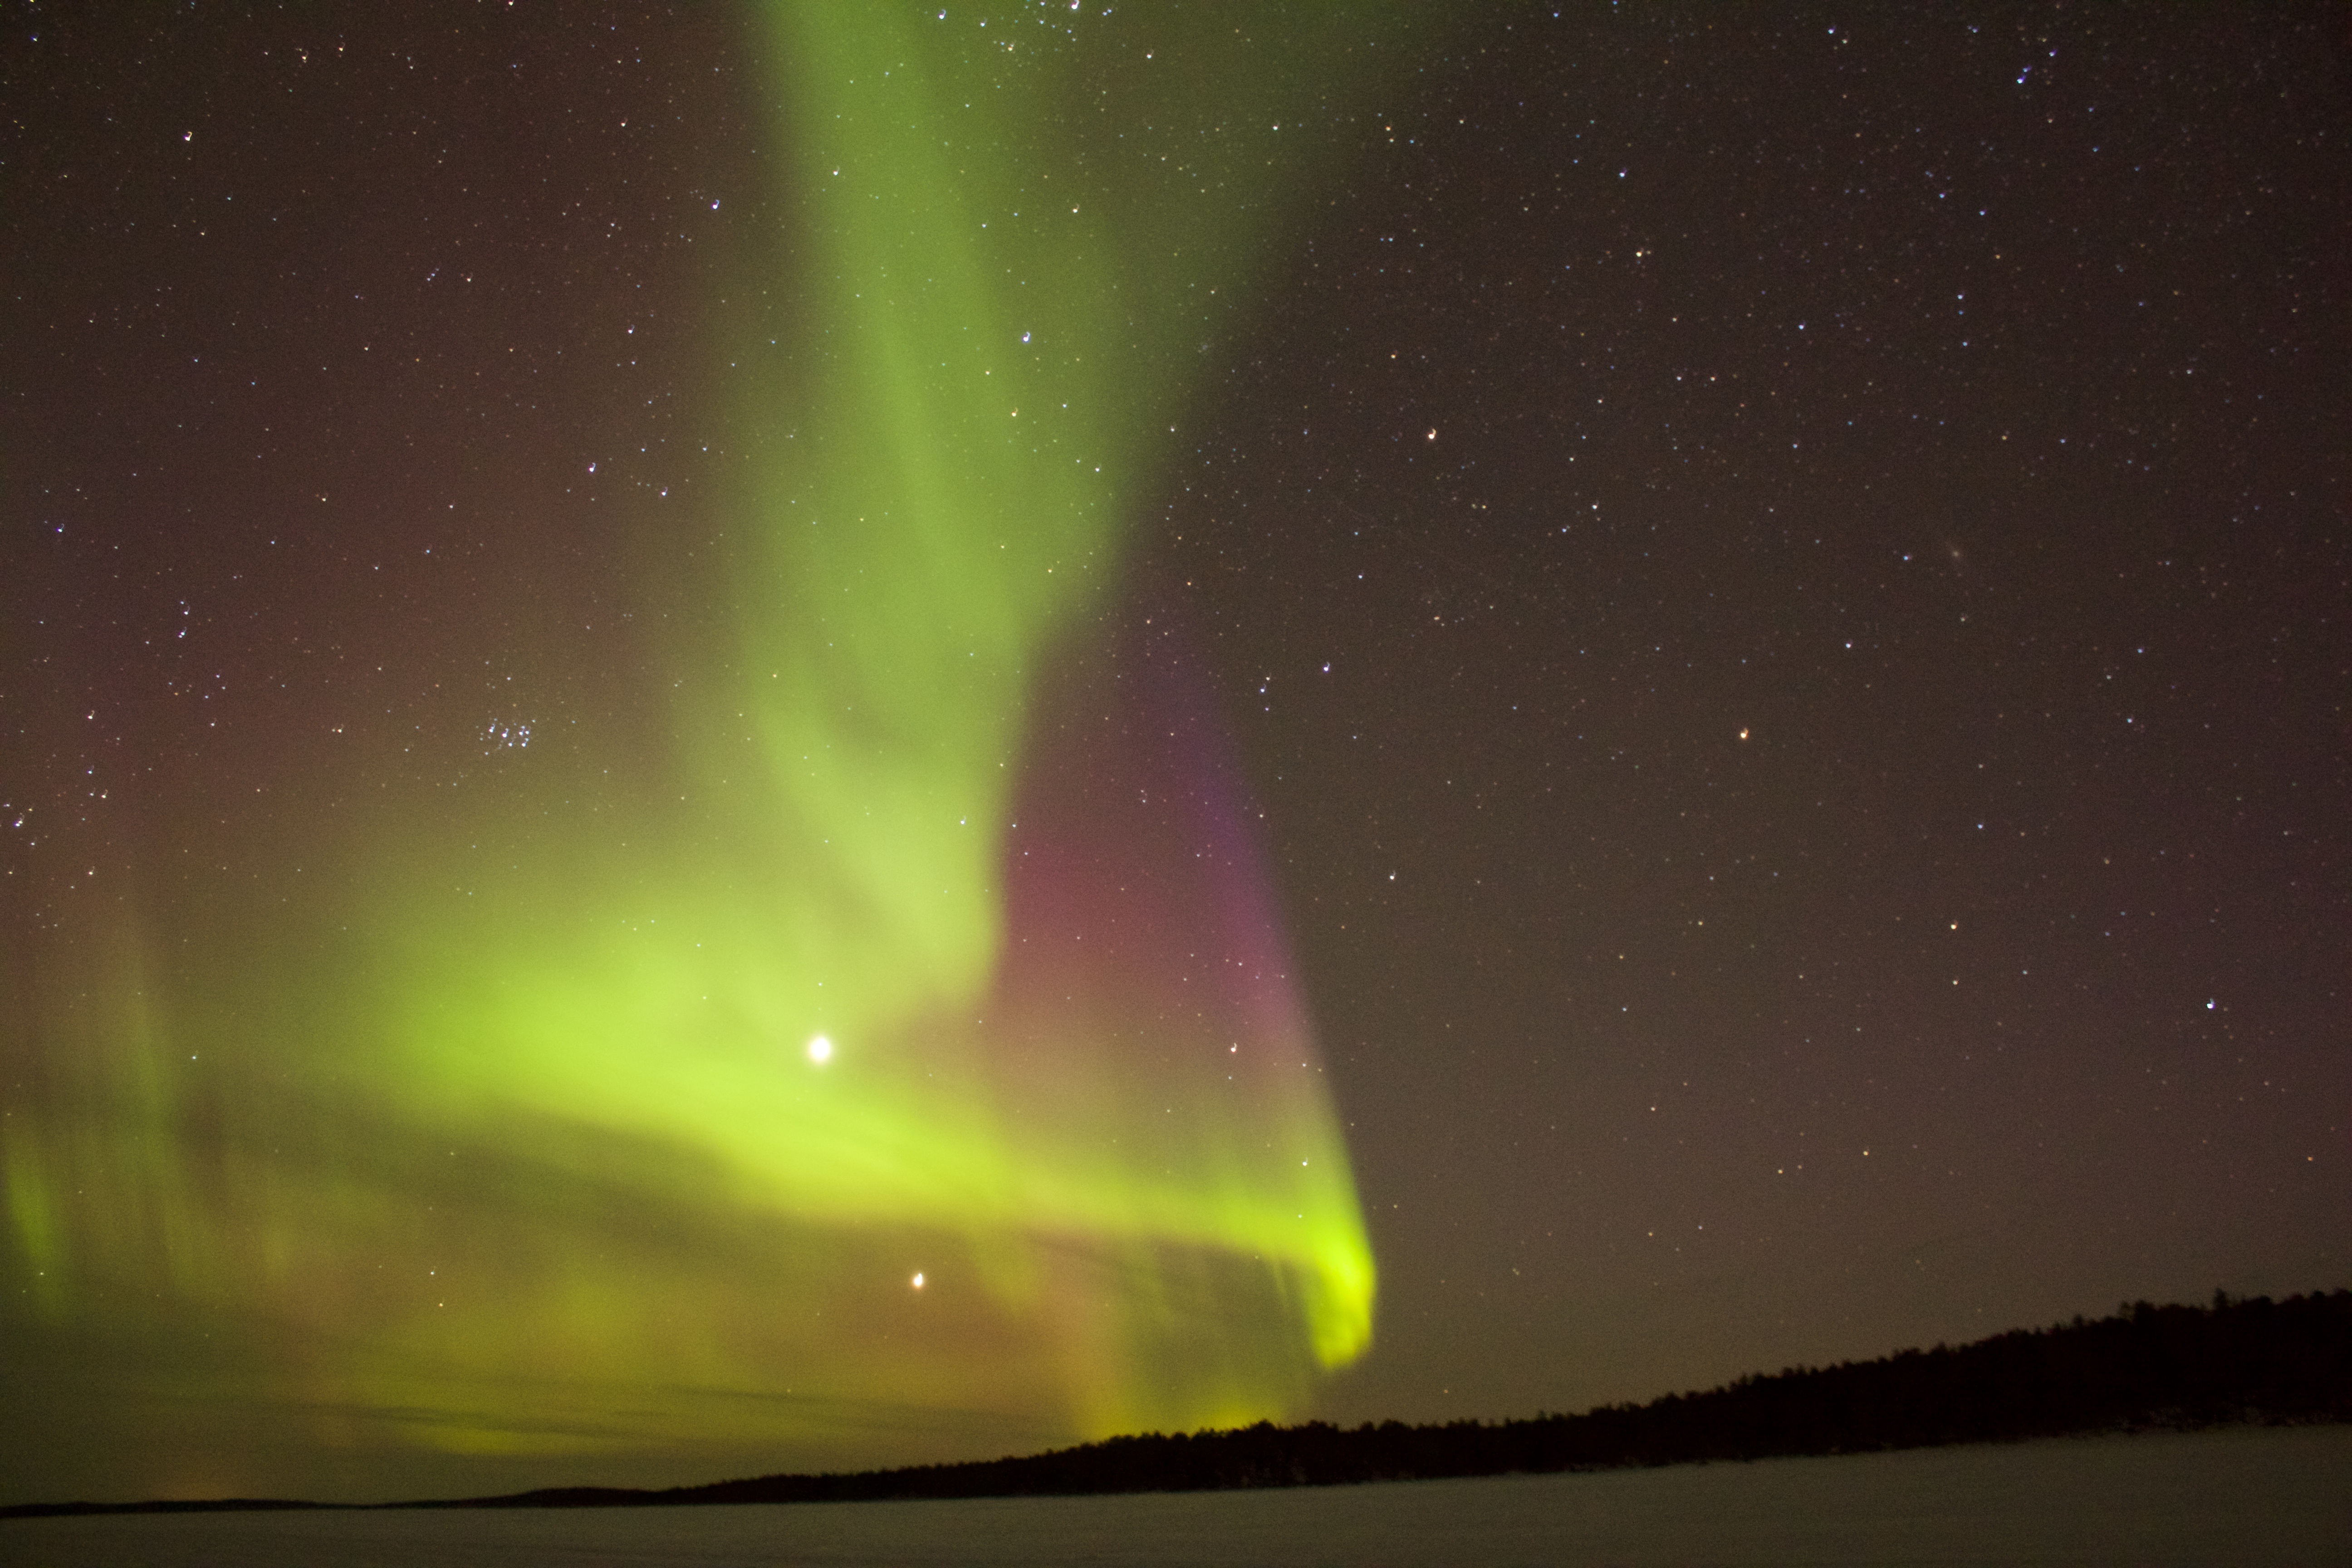
star, atmosphere, night sky, northern light, aurora, aurora boreali